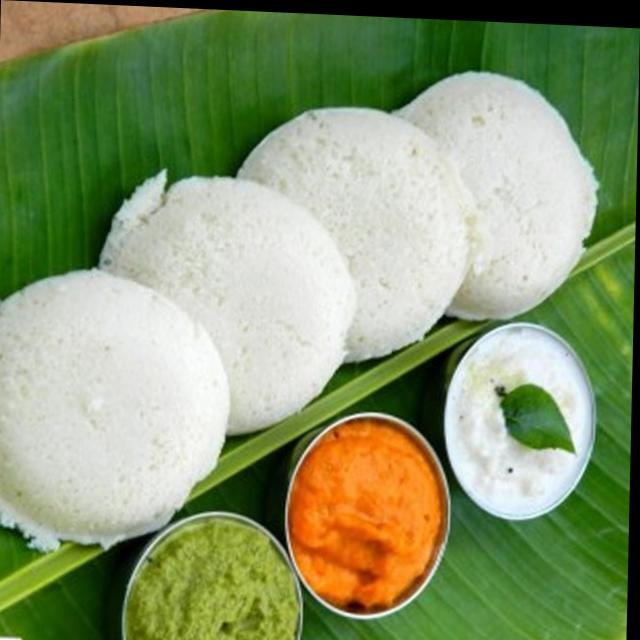
Dish: idli